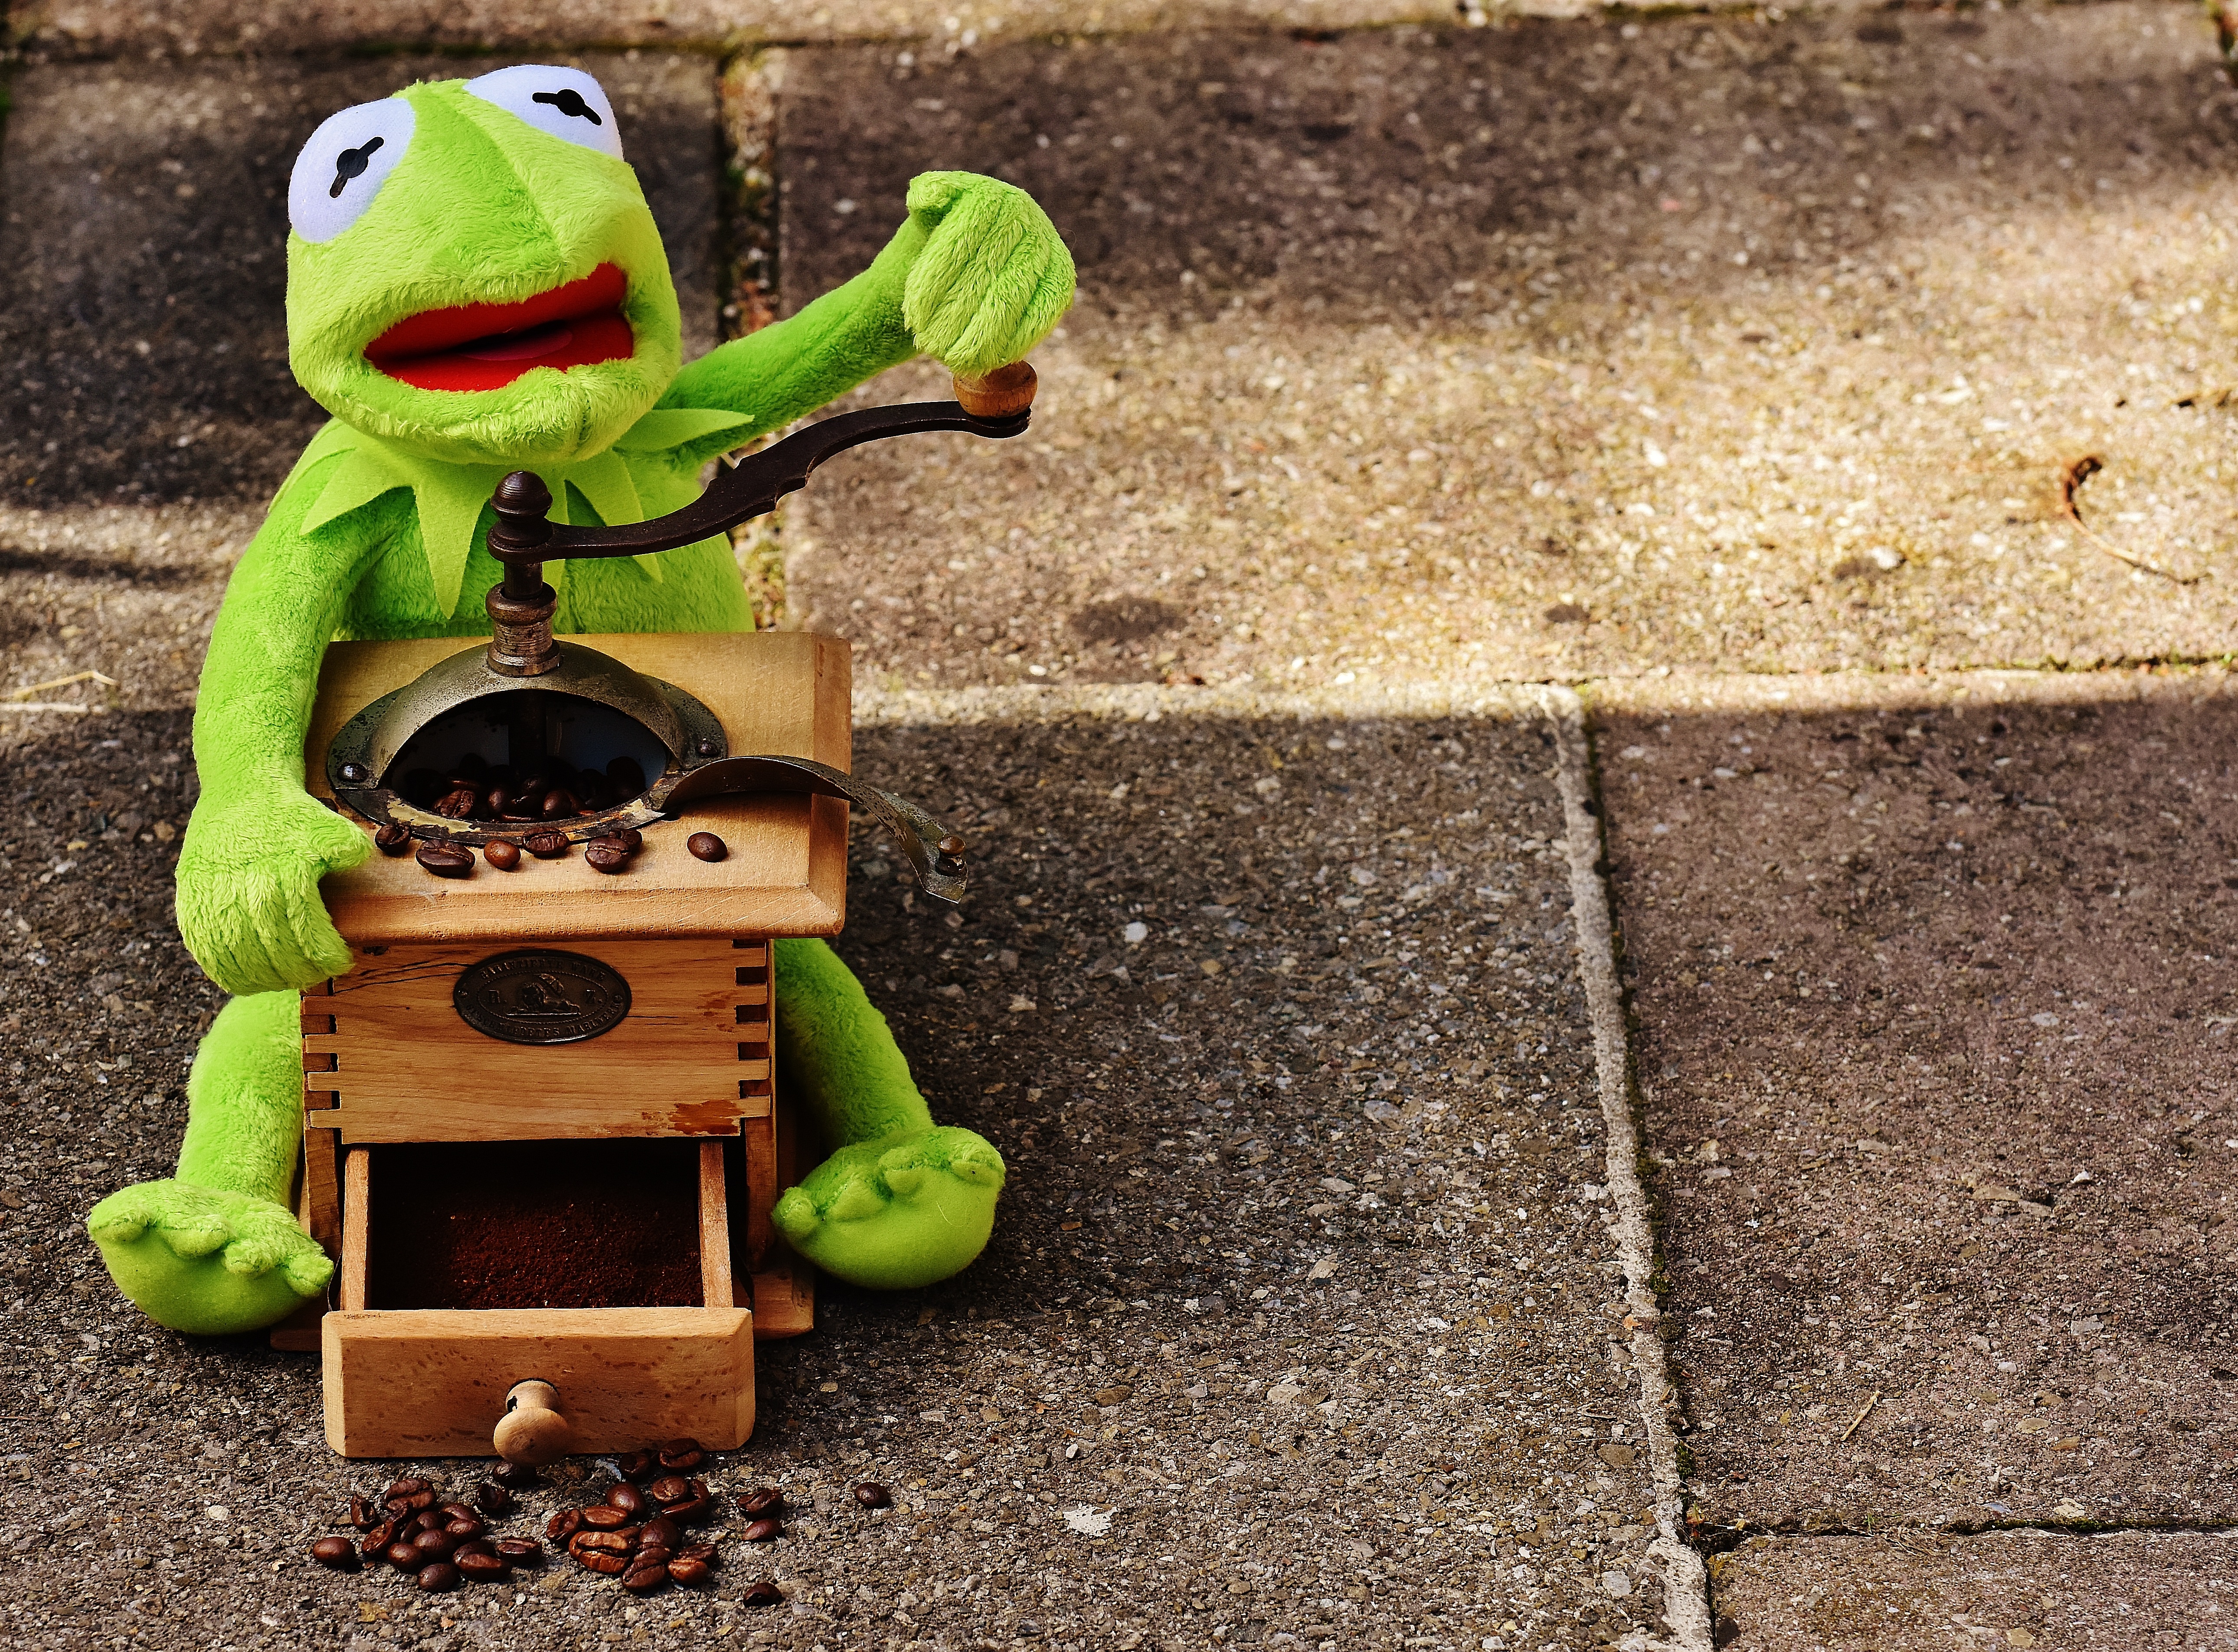
cute, green, frog, yellow, grind, fig, grinder, toys, funny, stuffed animal, kermit, coffee beans, soft toy